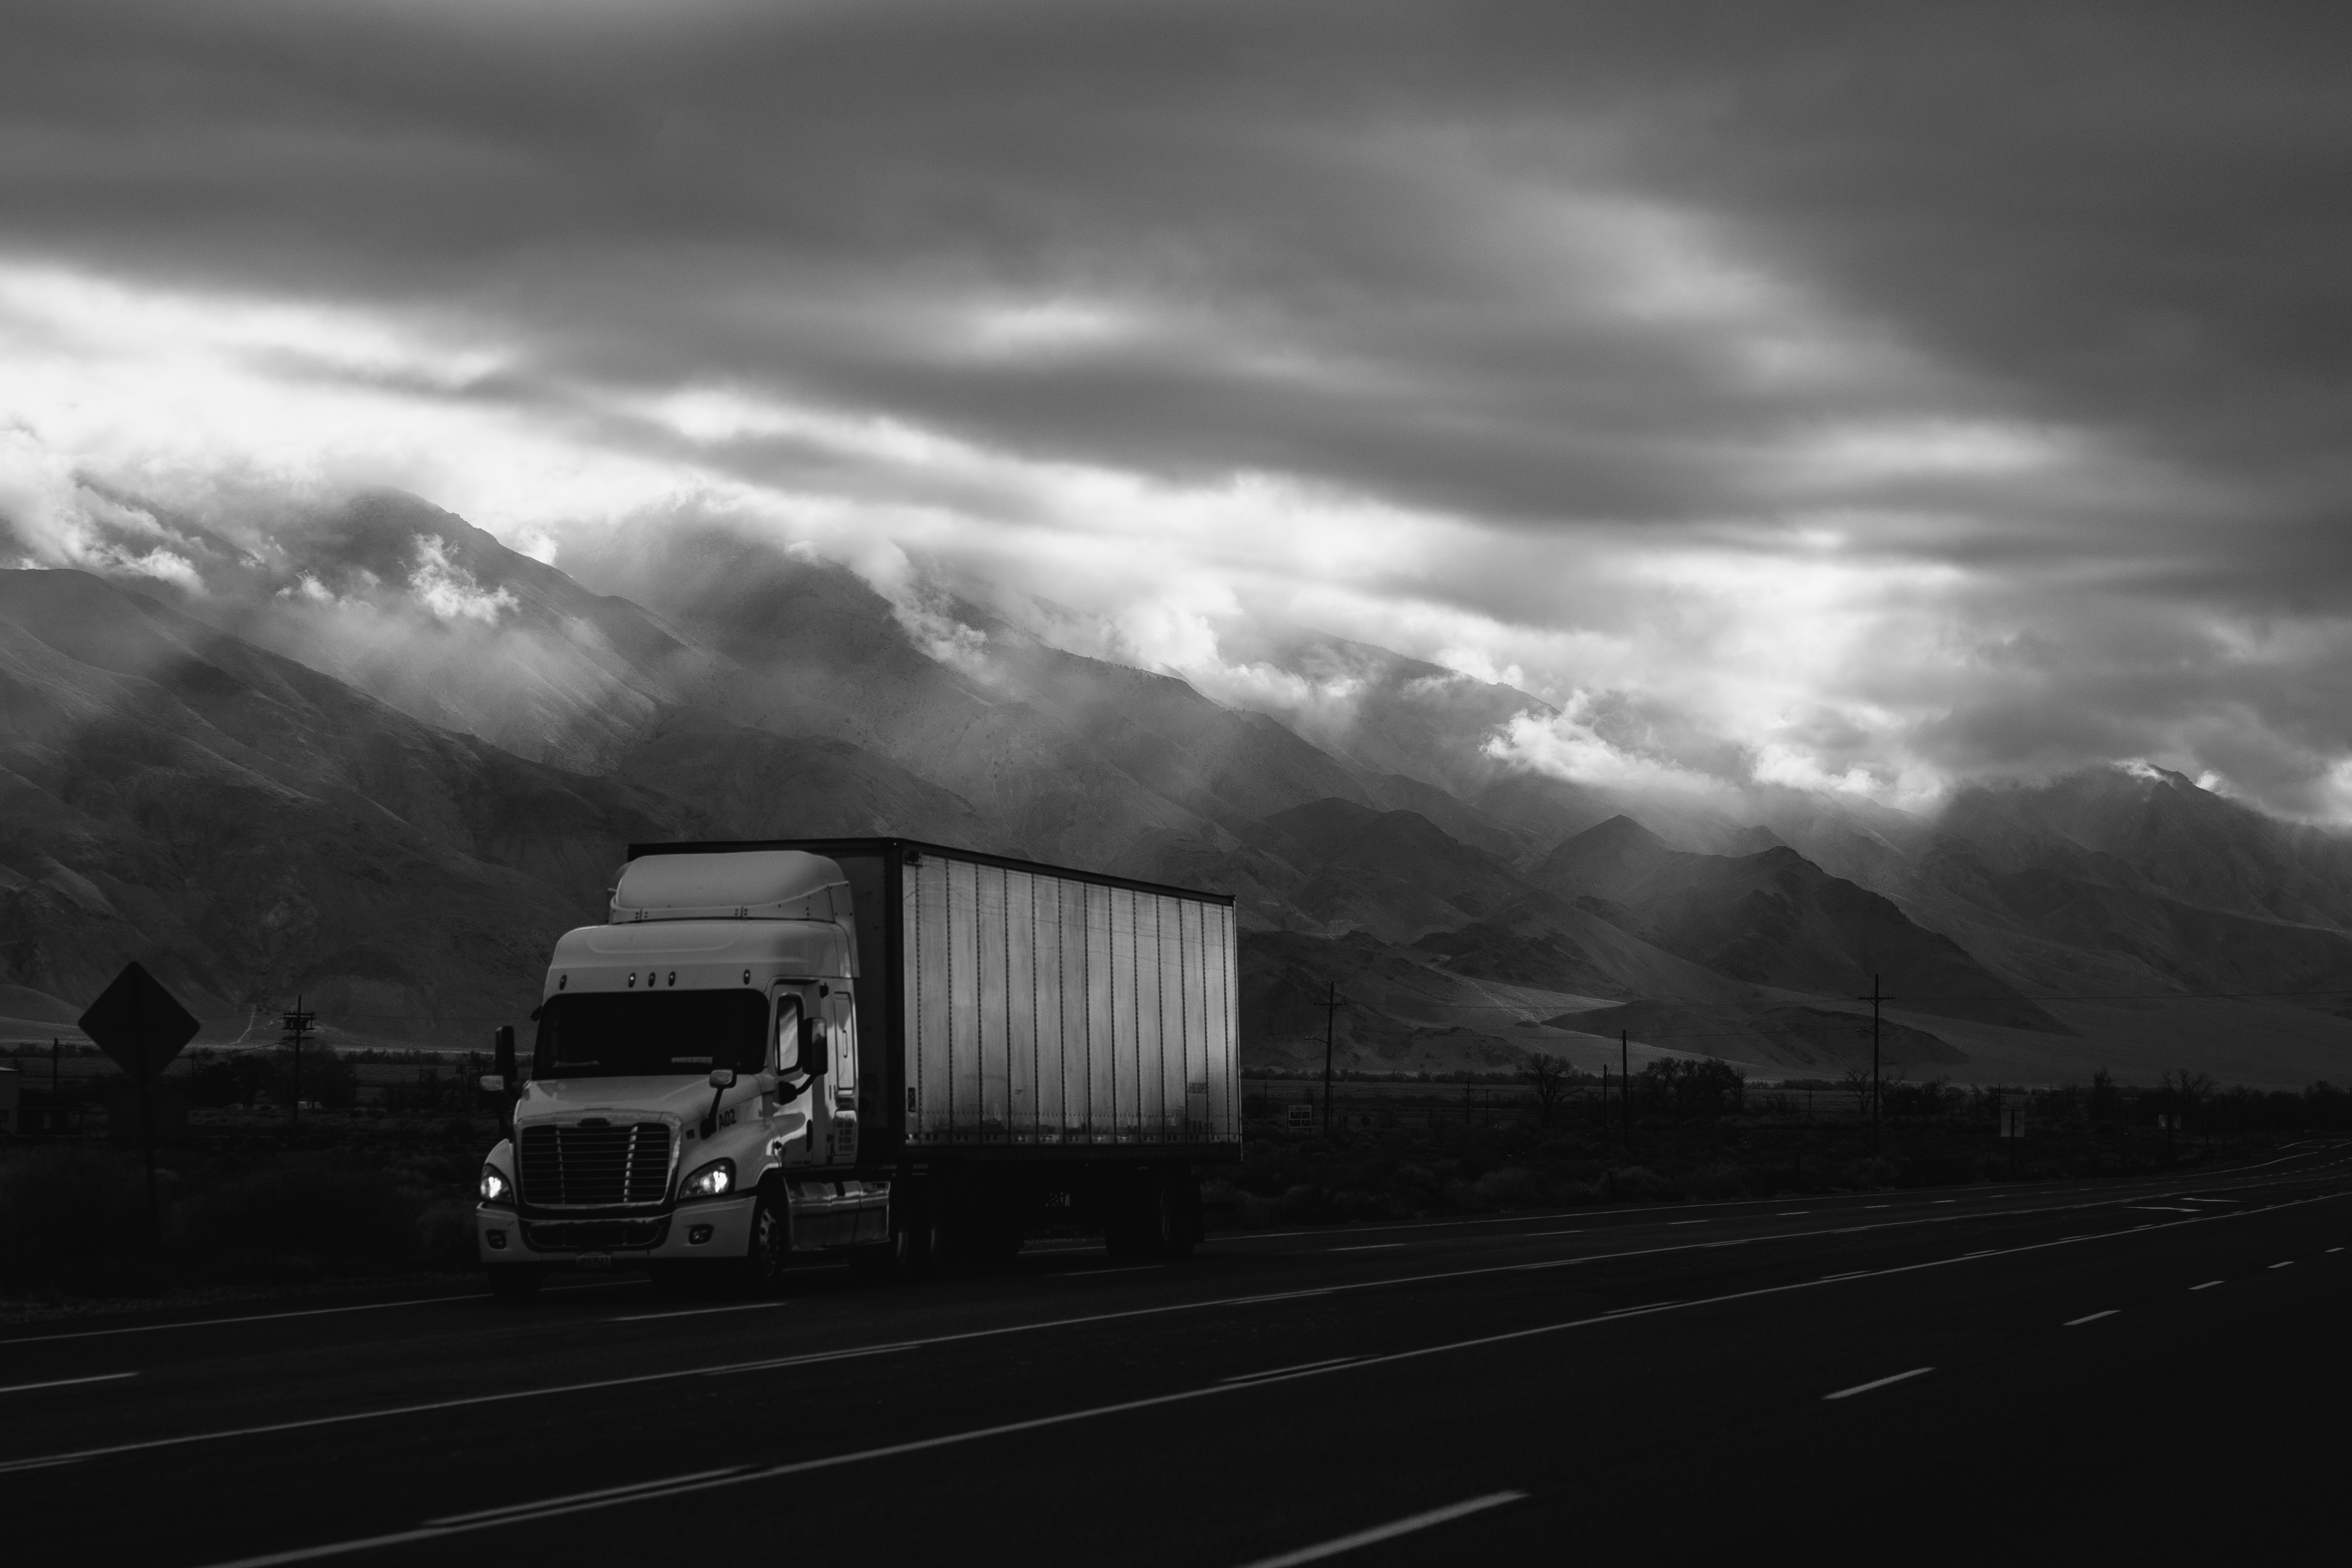
horizon, mountain, cloud, black and white, sky, track, road, highway, freeway, dusk, transport, truck, vehicle, weather, darkness, monochrome, meteorological phenomenon, monochrome photography, atmospheric phenomenon